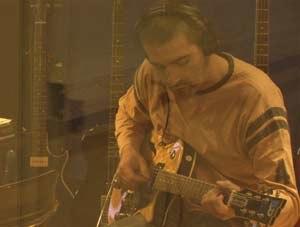
Daran en studio, juillet 2006 - (c) Samuel Rozenbaum.
Daran, de son nom complet Jean-Jacques Daran, né le 4 avril 1959 à Turin en Italie, est un chanteur et compositeur français. Daran est l'auteur de huit albums en 22 ans